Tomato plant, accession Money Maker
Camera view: tilt-top (135 deg); turntable rotation: 240 degrees
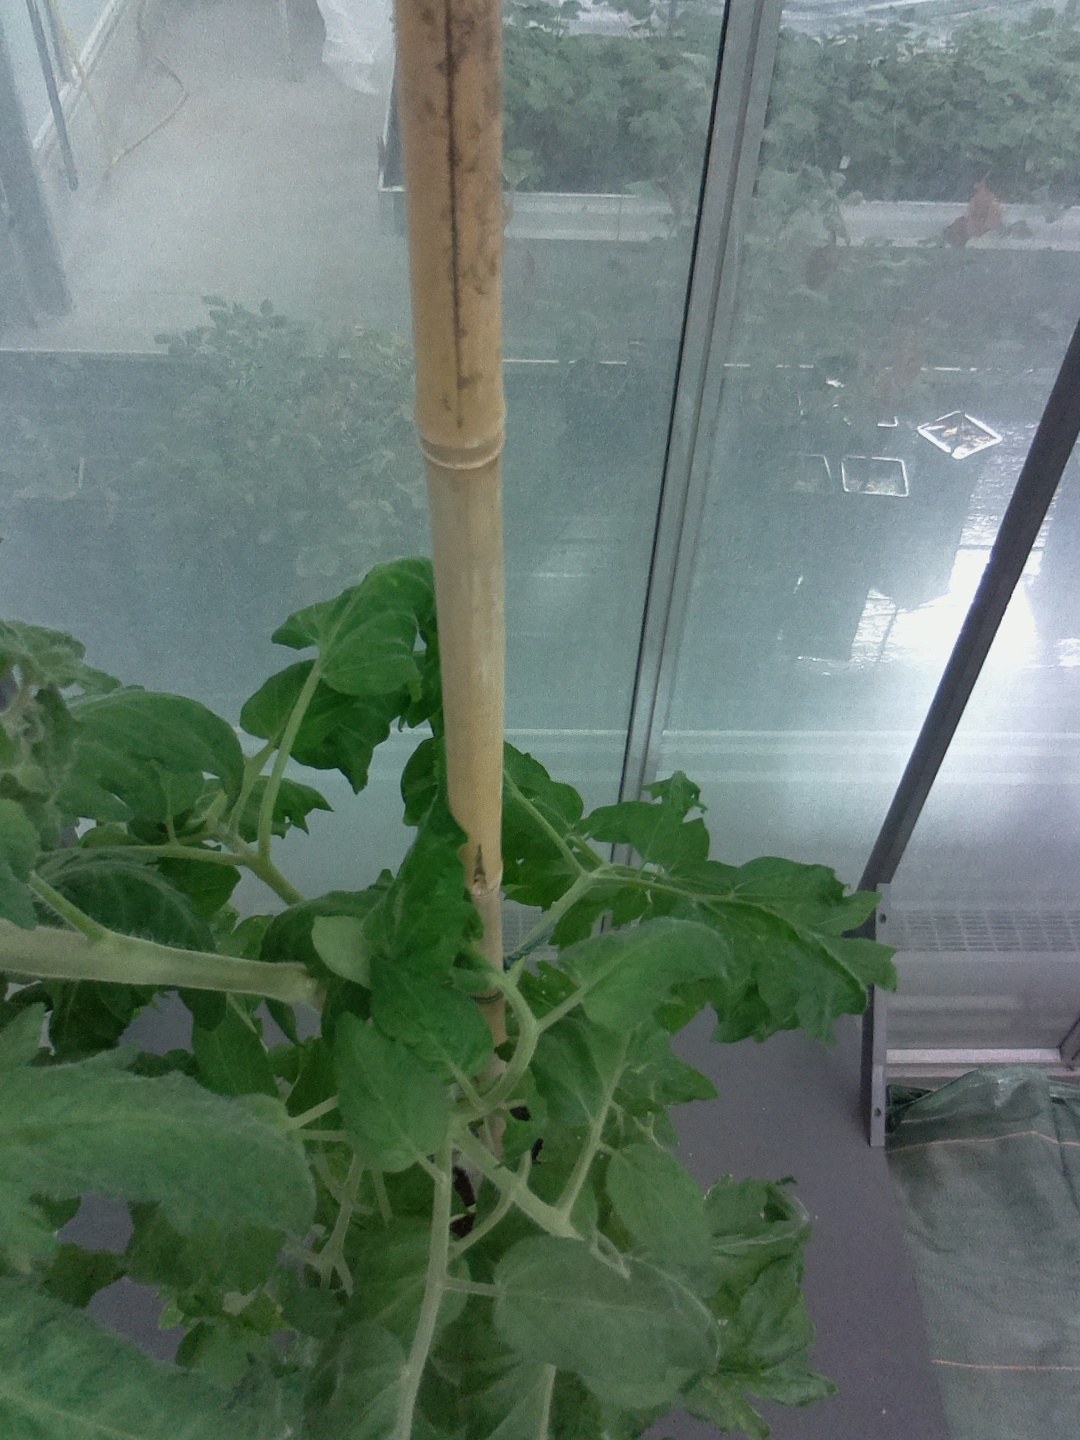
BBCH growth stage 61: 10%-20% of flowers open